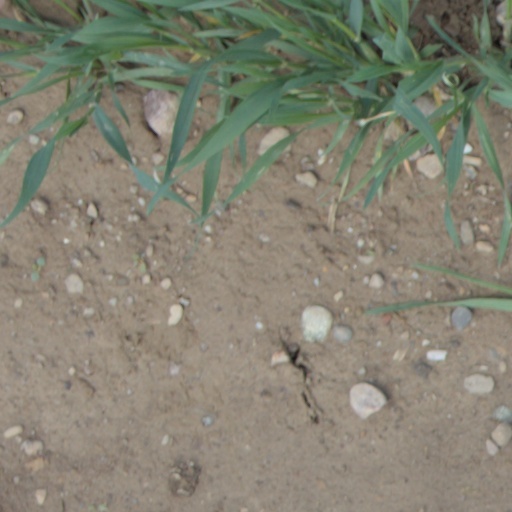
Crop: wheat